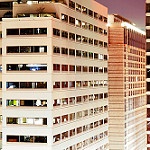
Scene: Outdoor